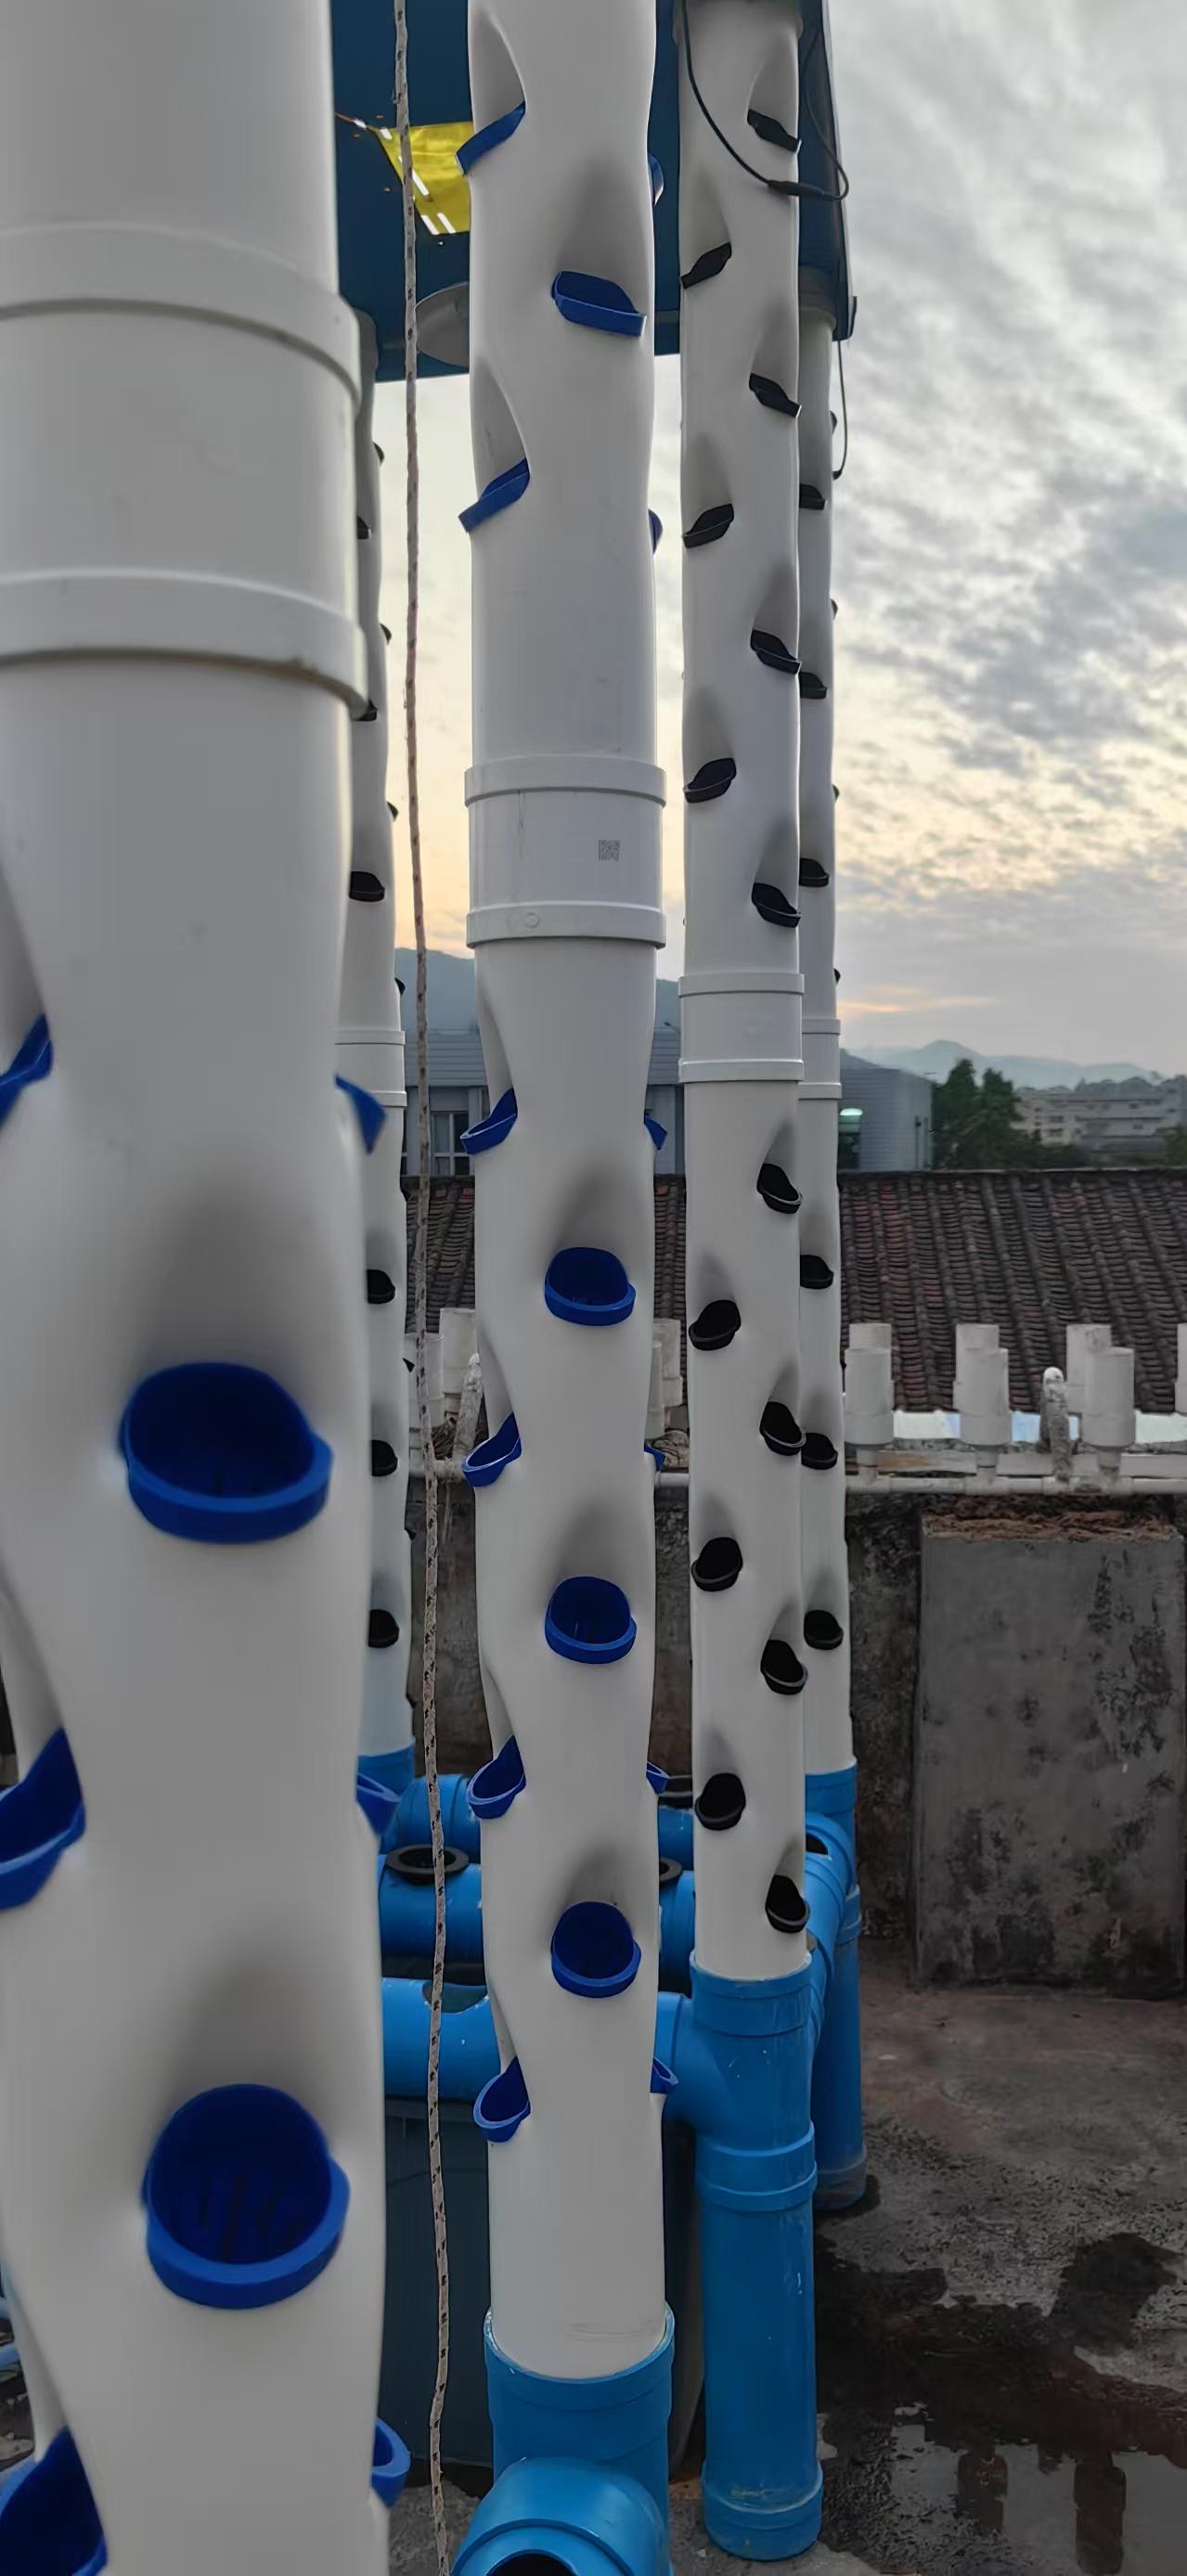
Hiki ni kilimo cha kisasa kisichotumia udongo. Mimea hukuzwa kwa kupitishiwa majimaji ya rutuba. Mimea katika kilimo hiki cha kisasa hukua kwa haraka.